Nello Pazzafini

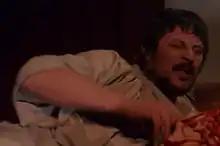
Pazzafini in "Elena sì... ma di Troia" (1973)

Giovanni "Nello" Pazzafini (15 May 1933 – 9 January 1996) was an Italian actor who appeared in a very large number of Peplum movies, Spaghetti Westerns and Poliziotteschi.